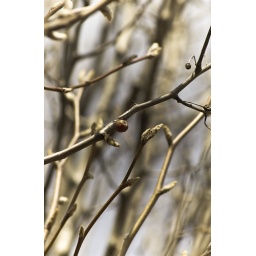
The tree in front of my house